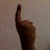
The image shows a hand gesture representing the number 1 in Indian Sign Language.